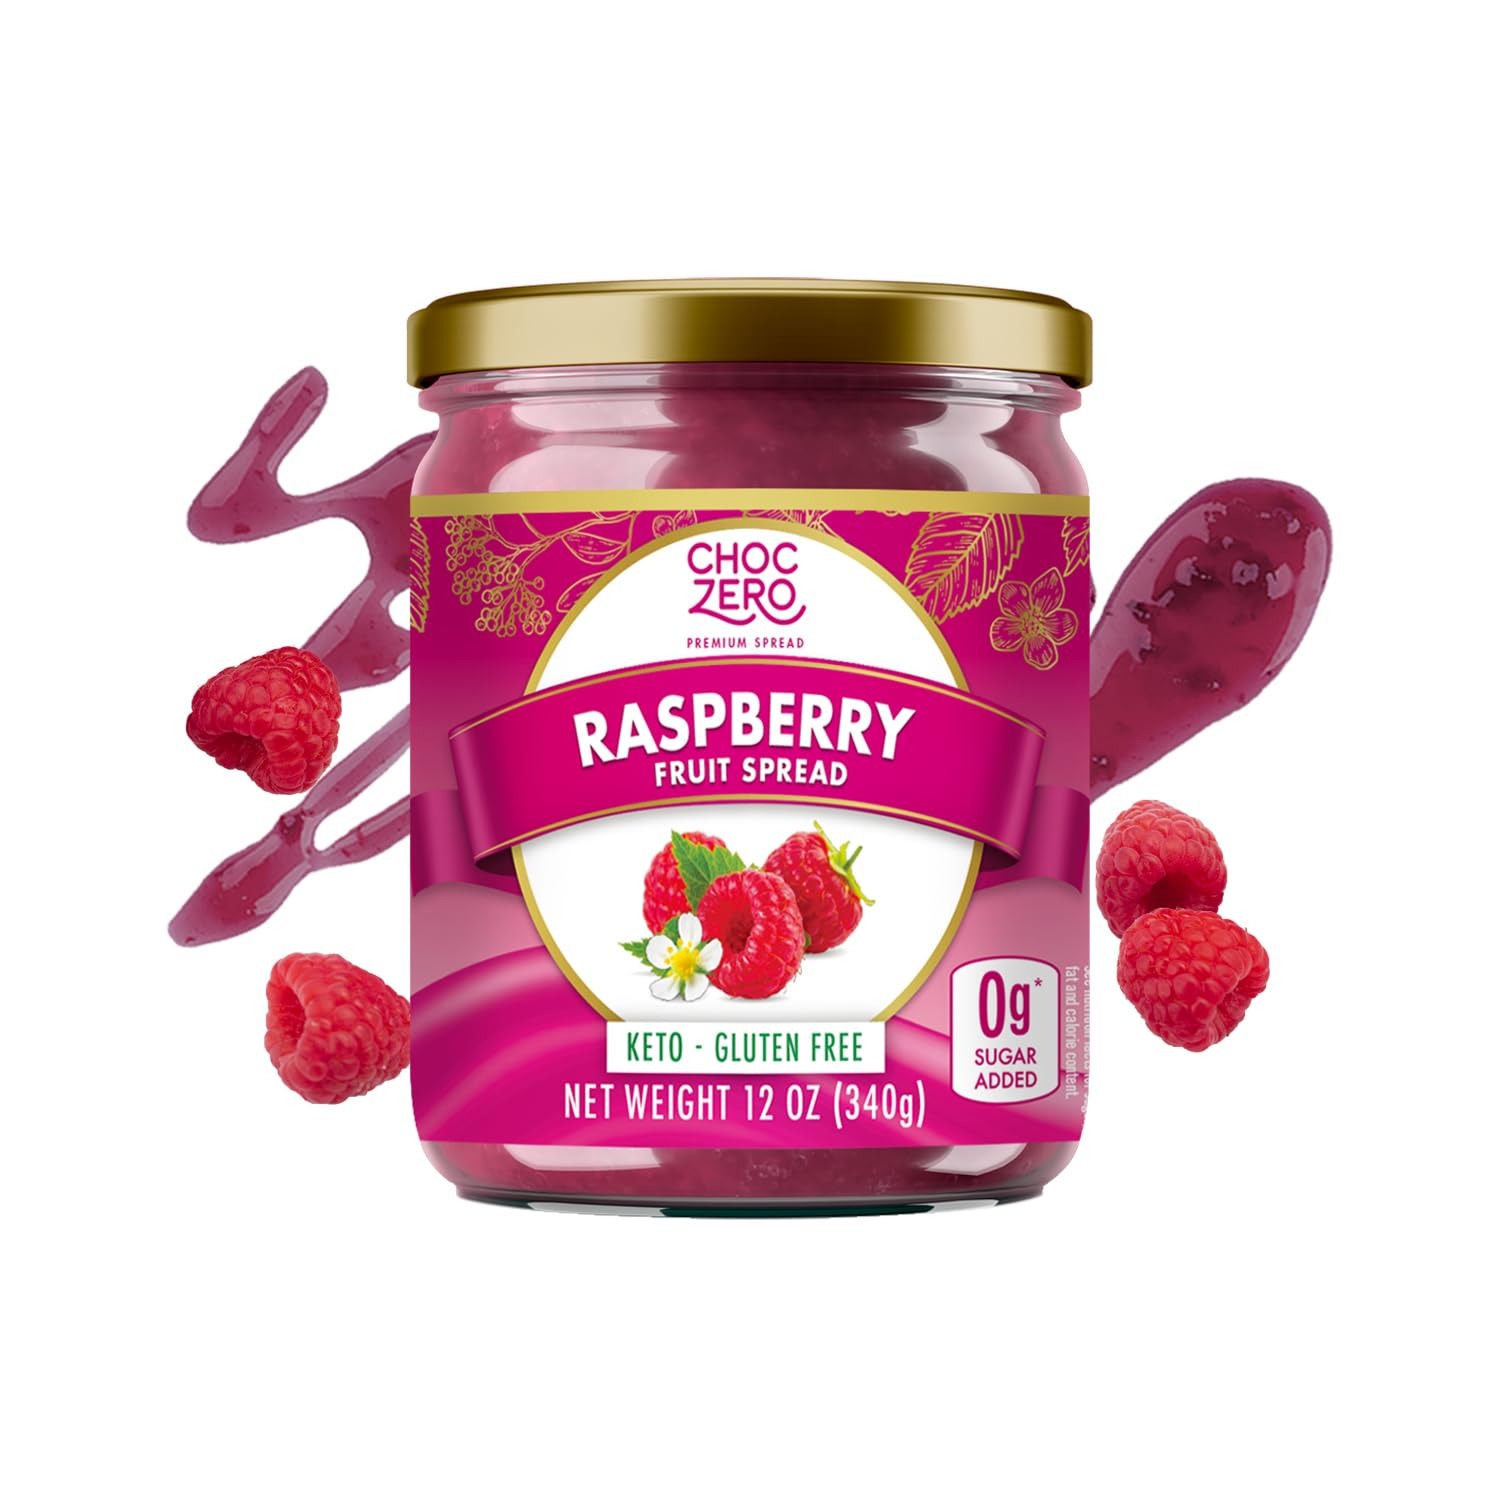
Item Name: ChocZero Raspberry Jam Preserves, No Added Sugar, Keto Fruit Spread, Great Source of Fiber, All Natural, 12 Ounces (Pack of 1)
Bullet Point 1: Sugar free raspberry jam: Keto friendly fruit spread with zero added sugar and all natural berries!
Bullet Point 2: Sweetened with monk fruit: no sugar alcohols and no artificial sweeteners. We use our plant-based sugar substitute that's diabetic safe to provide a traditional sweet while still being diet friendly. Whether you're eating low carb or looking to lower your calorie count, our jam fits your macro needs by reducing sugar and adding prebiotic fiber to every serving.
Bullet Point 3: Healthy choices, premium ingredients: we use a vegan pectin so our jam is animal product free. We use real raspberries and reduce their sugar by soaking them with melon to create a texture just like homemade berry jam.
Bullet Point 4: Better baking experience: our sugar-free jam does it all! It holds up in baking and spreads great on gluten-free toast. Enjoy on your keto bread, use it to make sugarless thumbprint cookies, and reduce your net carbs while consuming less calories. Be sure to try our other flavors: strawberry and grape keto jam.
Product Description: Keto friendly raspberry jam that's sugar-free. We use monk fruit to sweeten it naturally and say goodbye to sugar, HFCS, and other natural sugars that are not friendly for dieting and eating healthier. Our no sugar added jams are delightful from everything to your morning keto toast to your healthy PB&J sandwiches and your gluten-free baking.
Value: 12.0
Unit: Ounce

Price: 11.49